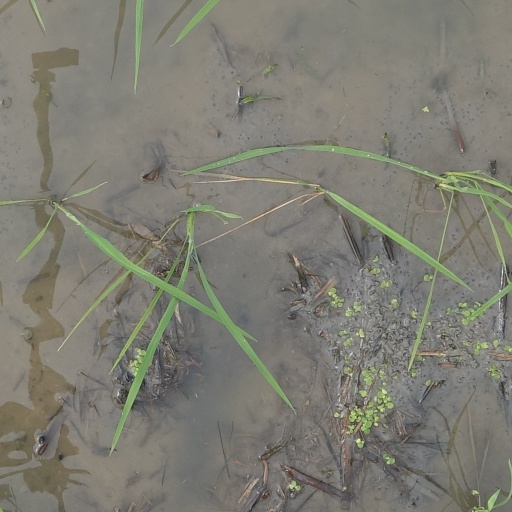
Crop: rice